Doughnut

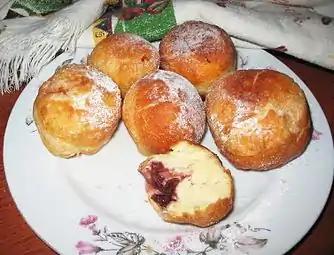
Ukrainian "pampushky" filled with sour cherries

In Russia and the other Post-Soviet countries, "ponchiki" (plural form of пончик, "ponchik") or (especially in St. Petersburg) are a very popular sweet doughnut, with many fast and simple recipes available in Russian cookbooks for making them at home as a breakfast or coffee pastry.